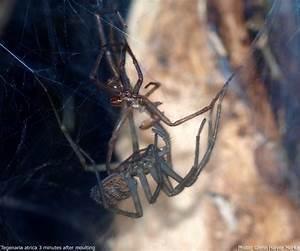
spider